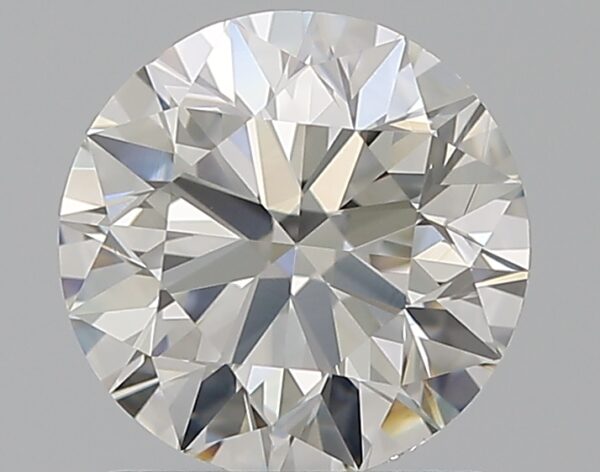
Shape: round
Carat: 1.2
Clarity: VVS2
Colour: H
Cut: EX
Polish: EX
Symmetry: EX
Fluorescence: N
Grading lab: GIA
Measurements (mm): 6.71 x 6.75 x 4.22